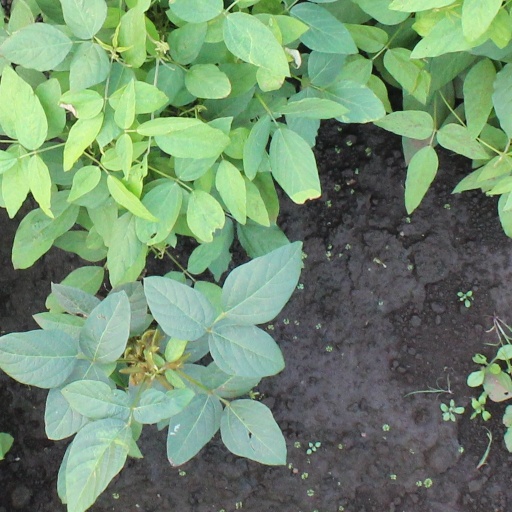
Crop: soybean